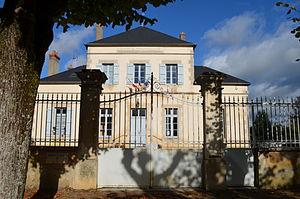
Mairie de Pontaubert.